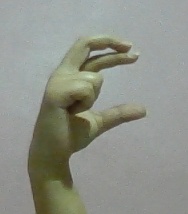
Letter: thal